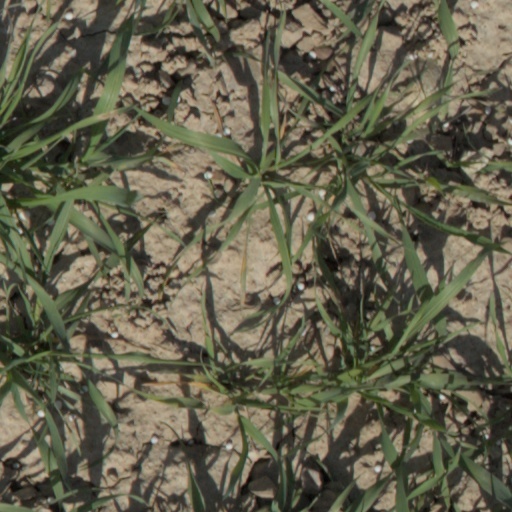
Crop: wheat